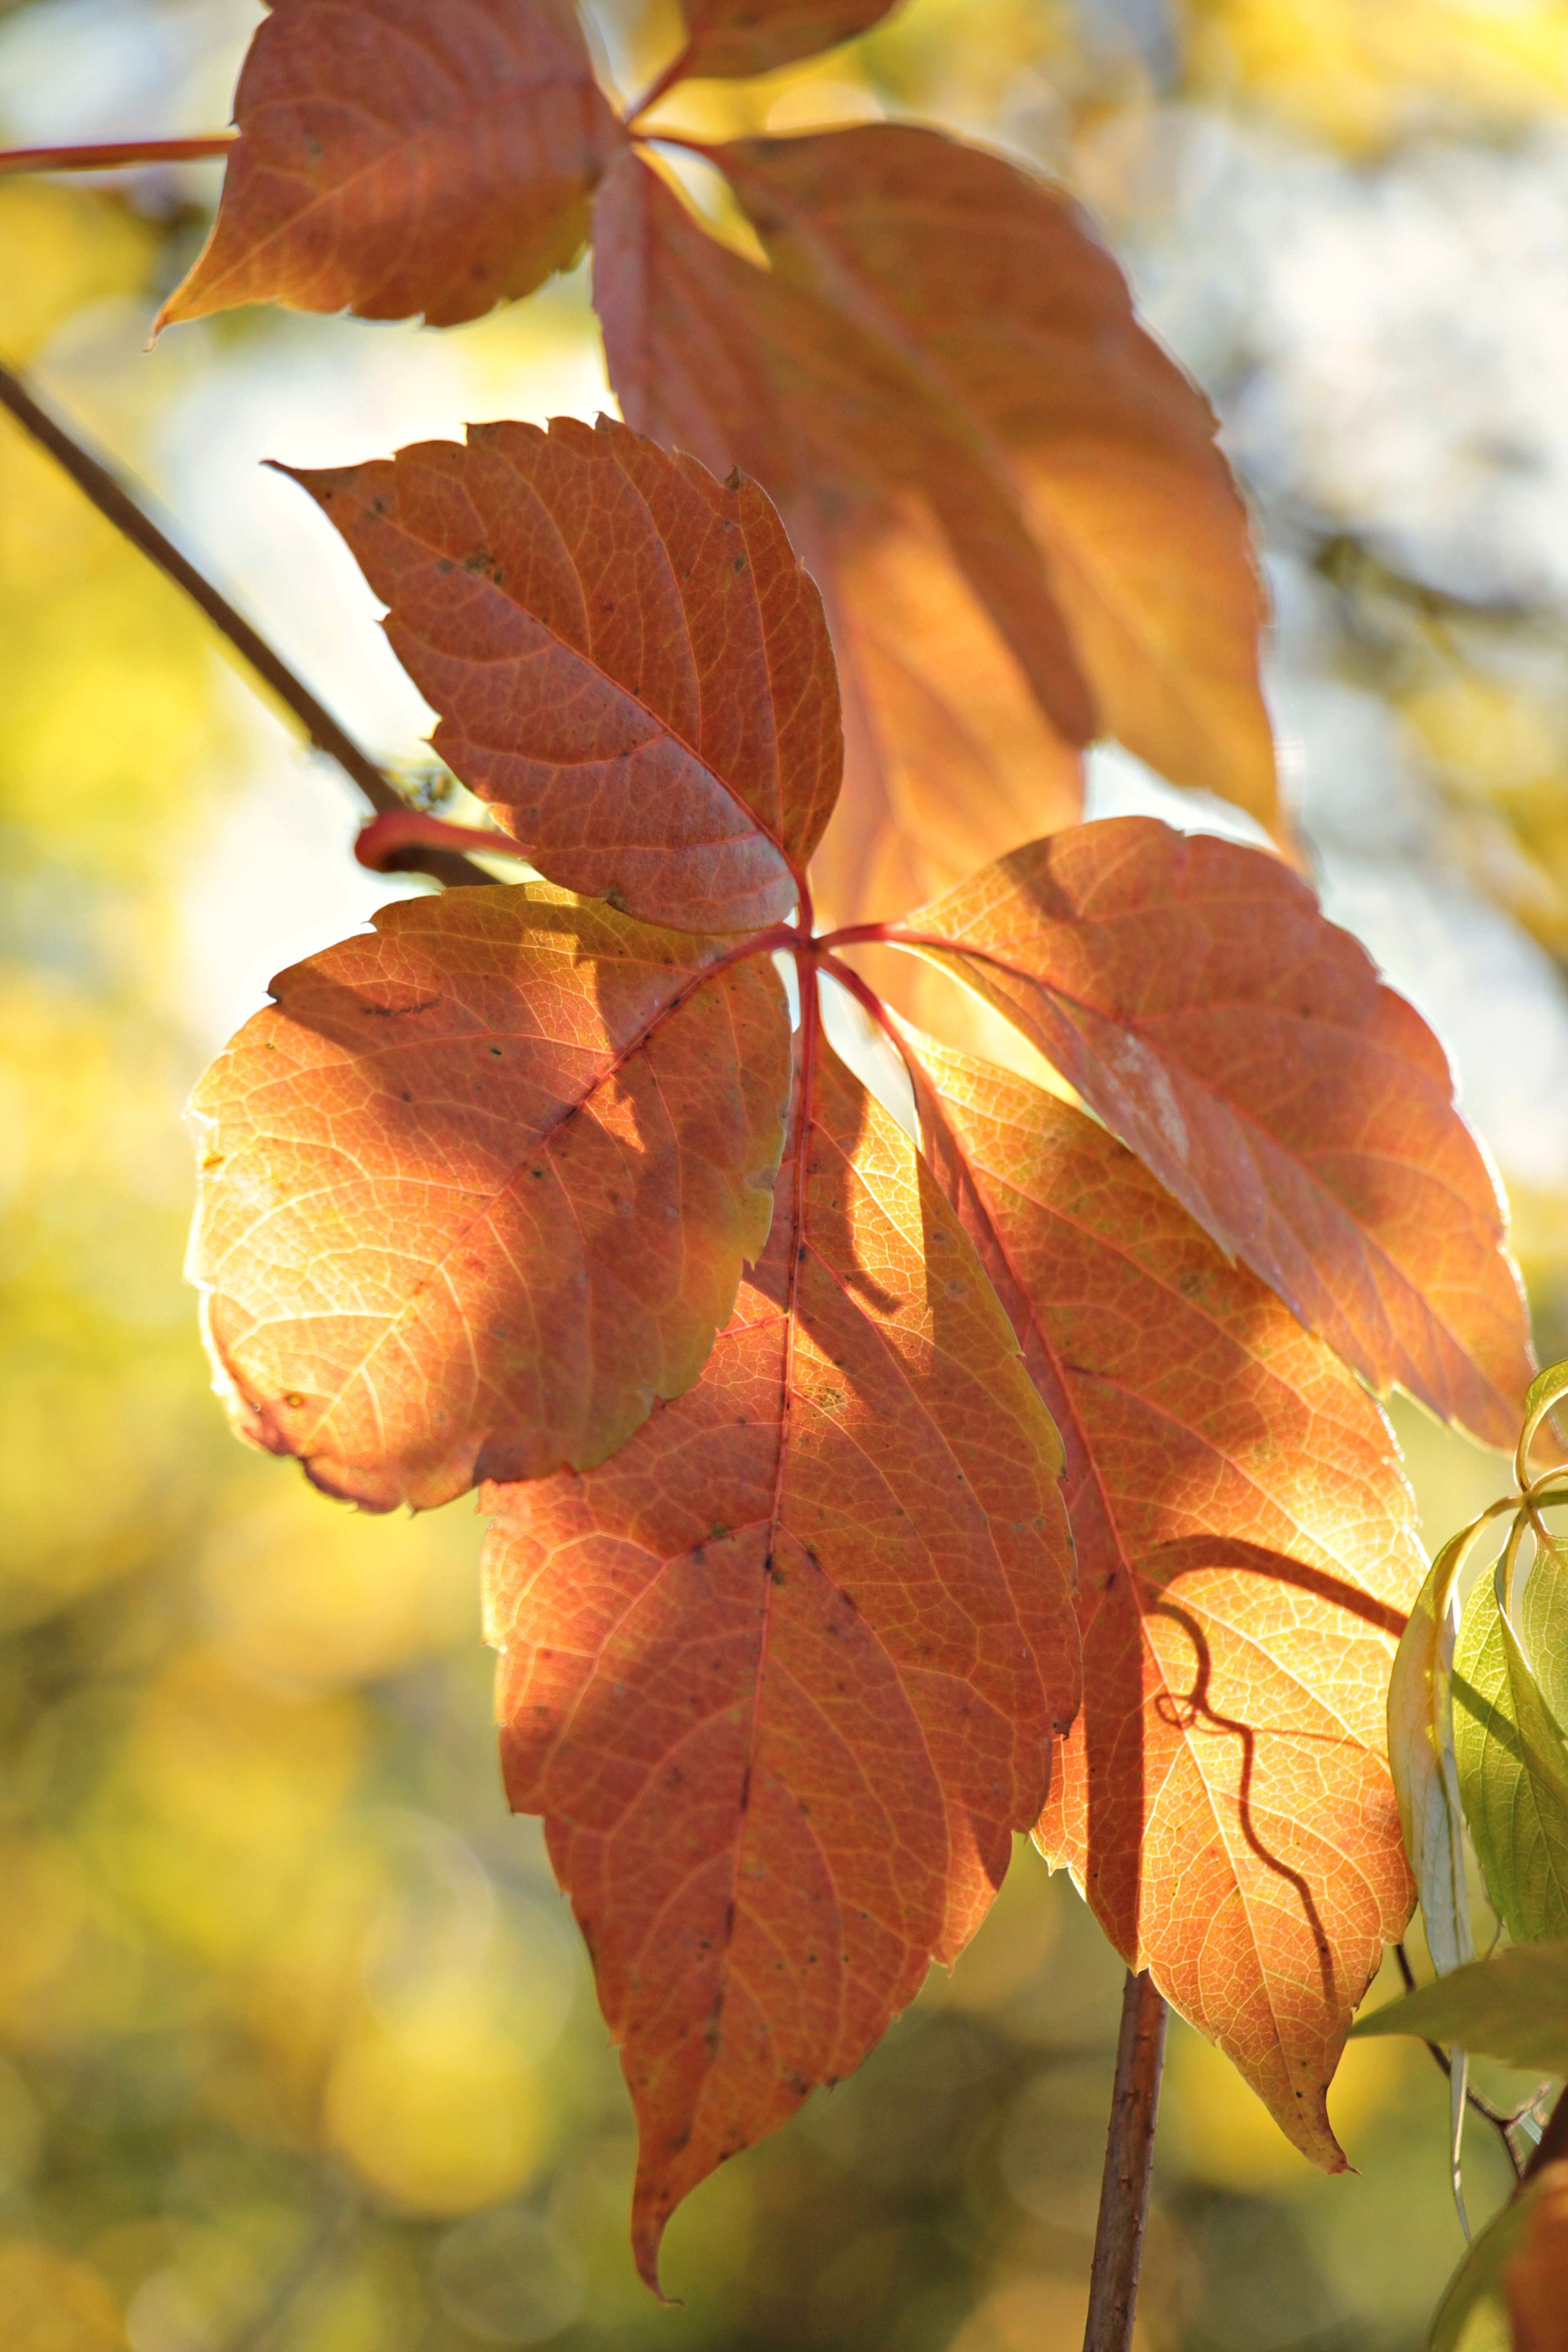
tree, nature, branch, plant, sun, sunlight, leaf, flower, petal, autumn, colorful, yellow, lighting, season, maple tree, maple leaf, autumn mood, coloring, leaves, sunny, branches, bright, deciduous, mood, fall color, fall foliage, yellow leaves, fall leaves, true leaves, golden autumn, autumn colours, leaf coloring, herbstimpression, sunbeam, autumn motive, southern germany, flowering plant, maidenhair tree, plant stem, woody plant, land plant